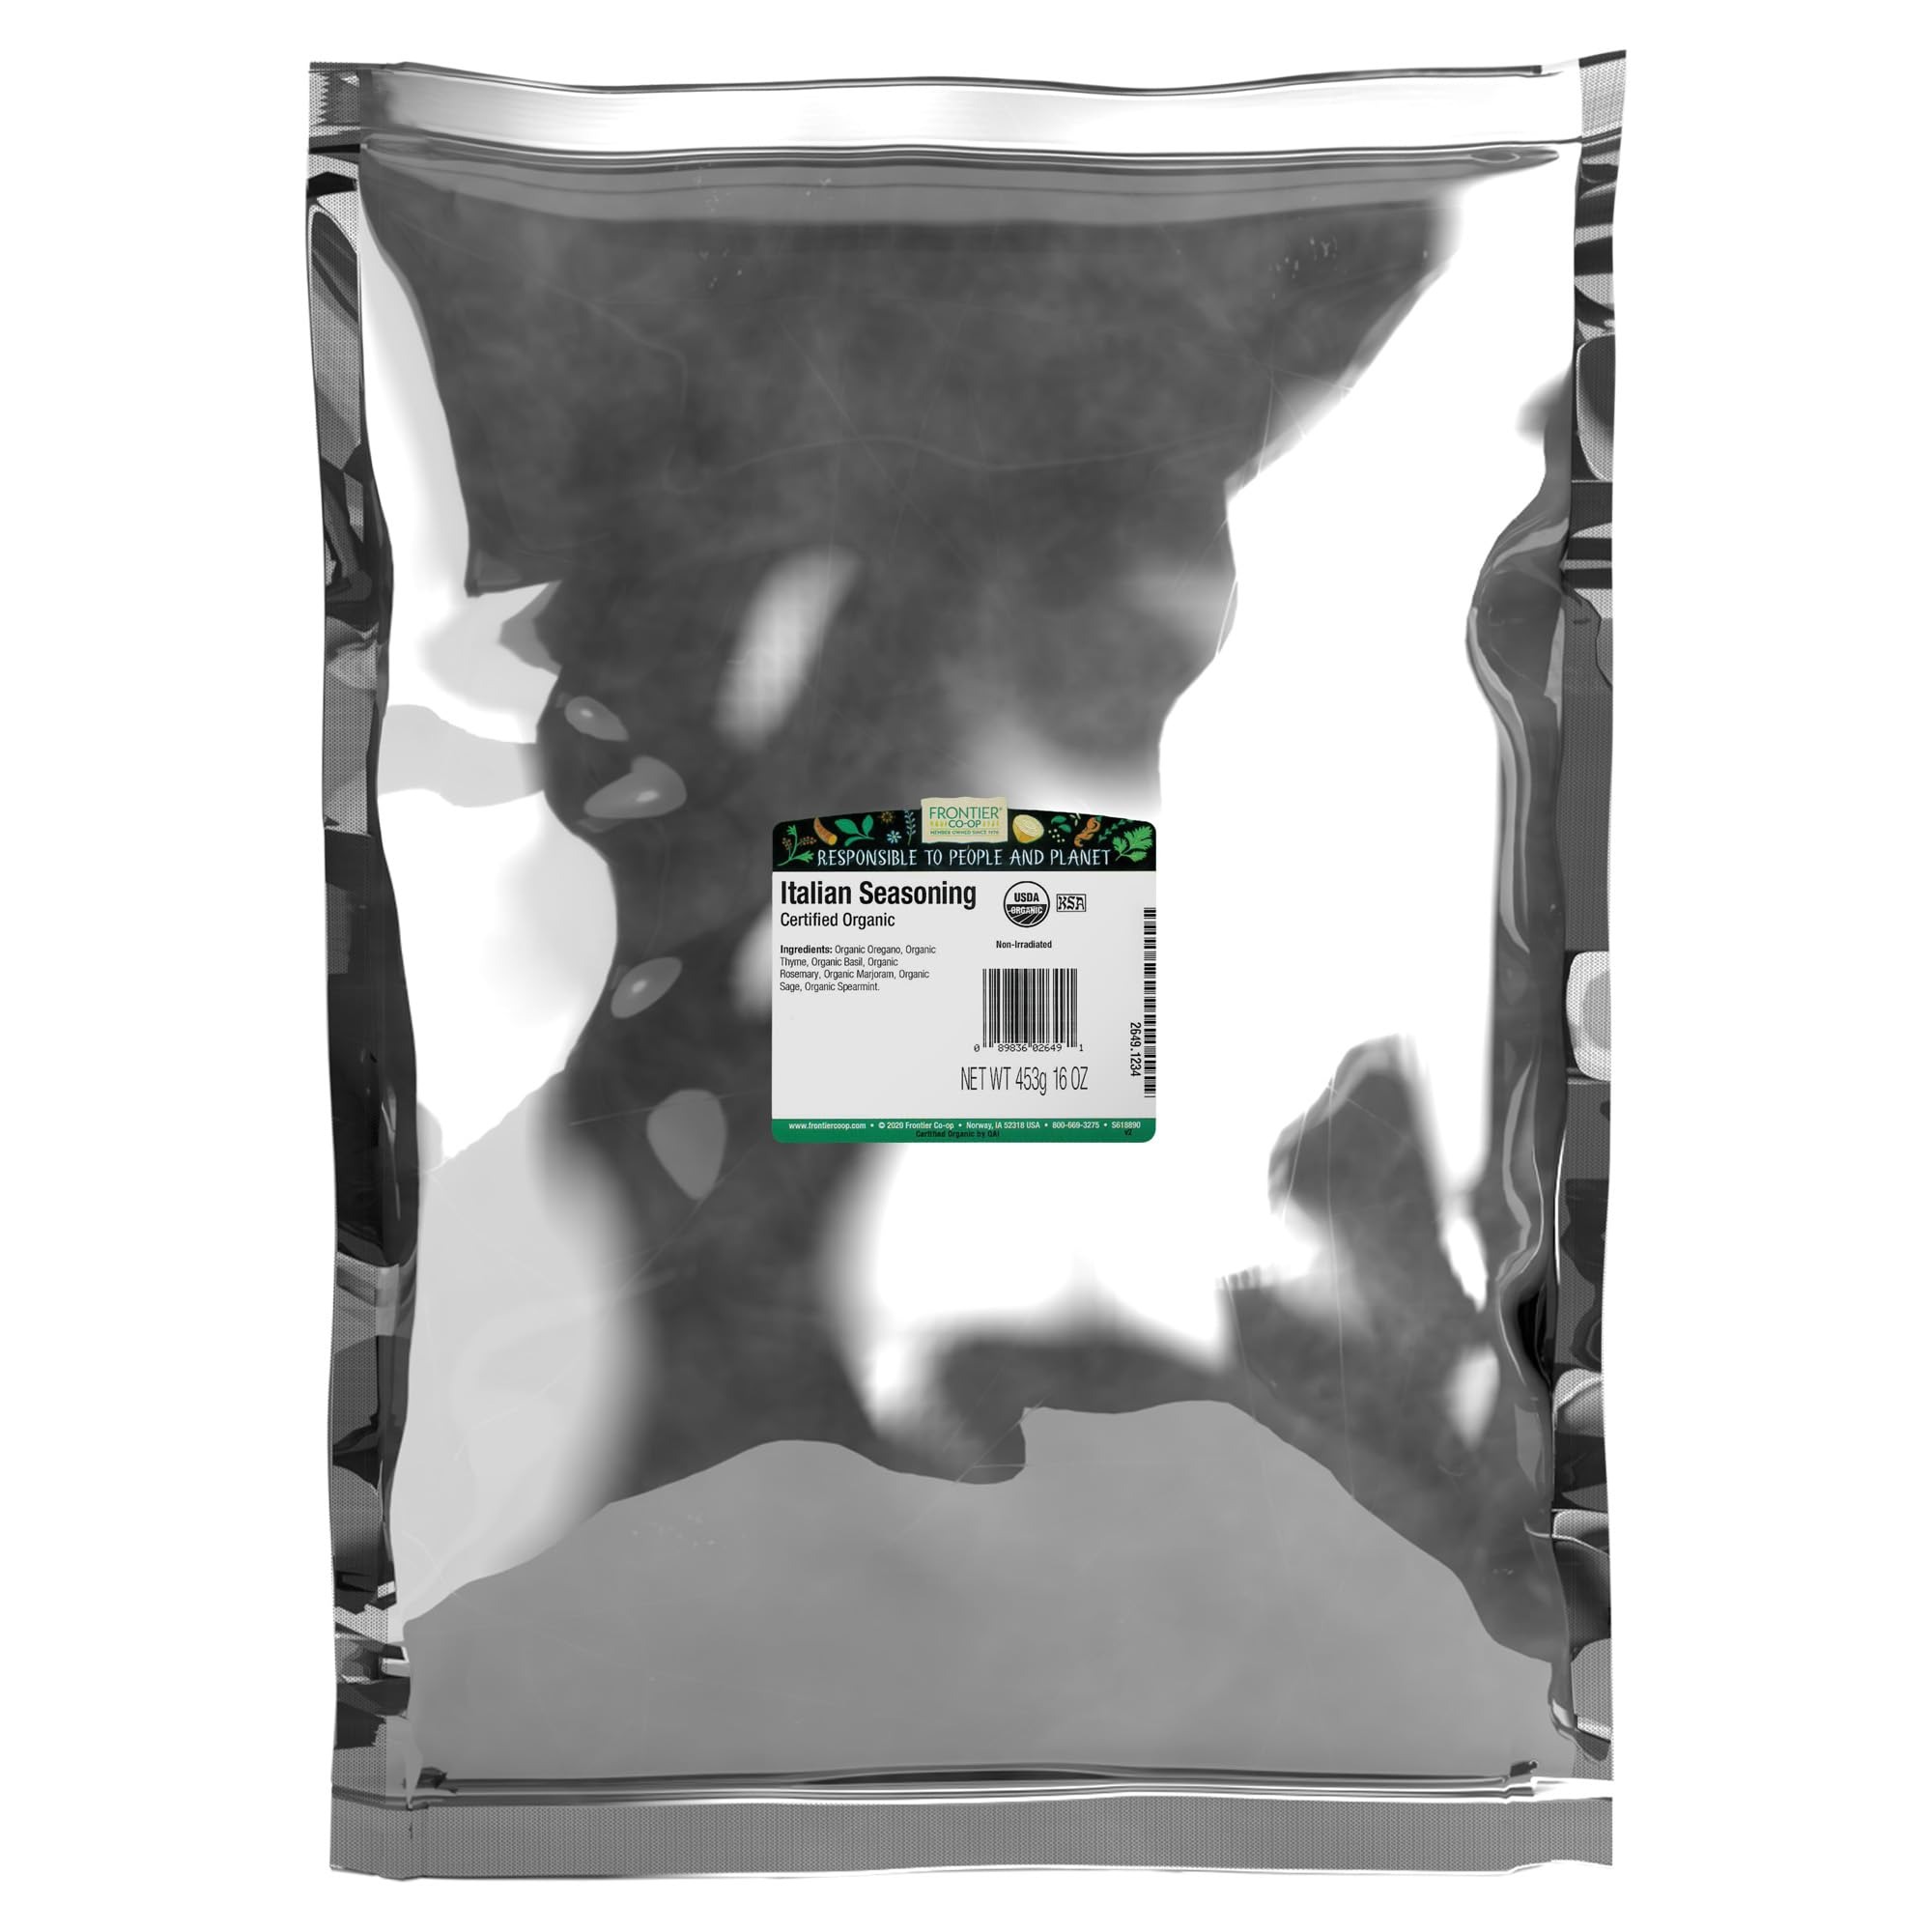
Item Name: Frontier Co-op Organic Italian Seasoning 1lb - Bulk Dried Oregano, Thyme, Rosemary, Basil, Sage and Marjoram - Wholesale Spices and Seasonings
Bullet Point 1: Organic Italian Seasoning: Our blend of organic herbs–made from oregano, marjoram, thyme, rosemary, basil, and sage–enhances savory Italian dishes, and makes an excellent Italian dressing mix.
Bullet Point 2: Versatile Ingredient: Elevate Italian cuisine like pasta, pizza, marinades, soups and sauces with our organic herb blend. Experience oregano flakes and the authentic tastes of Italy in every bite.
Bullet Point 3: Flavorful And Aromatic: The herbs in our Italian seasoning blend delivers the right taste and robust aroma to accent your meals with a unique combination of sweet, spicy, sharp and aromatic herbs.
Bullet Point 4: A Classic Blend Of Herbs: Our wholesale Organic Italian Seasoning blend is a mix of finely picked, high-quality organic herbs.
Bullet Point 5: About Us: Founded in 1976, Frontier Co-op has grown into a leader in natural, organic and fair trade botanicals. We are member-owned, and committed to purity, honesty and quality.
Value: 16.0
Unit: Ounce

Price: 18.06